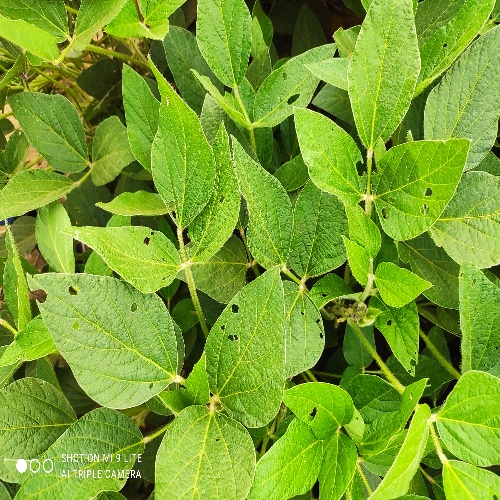
Label: Caterpillar